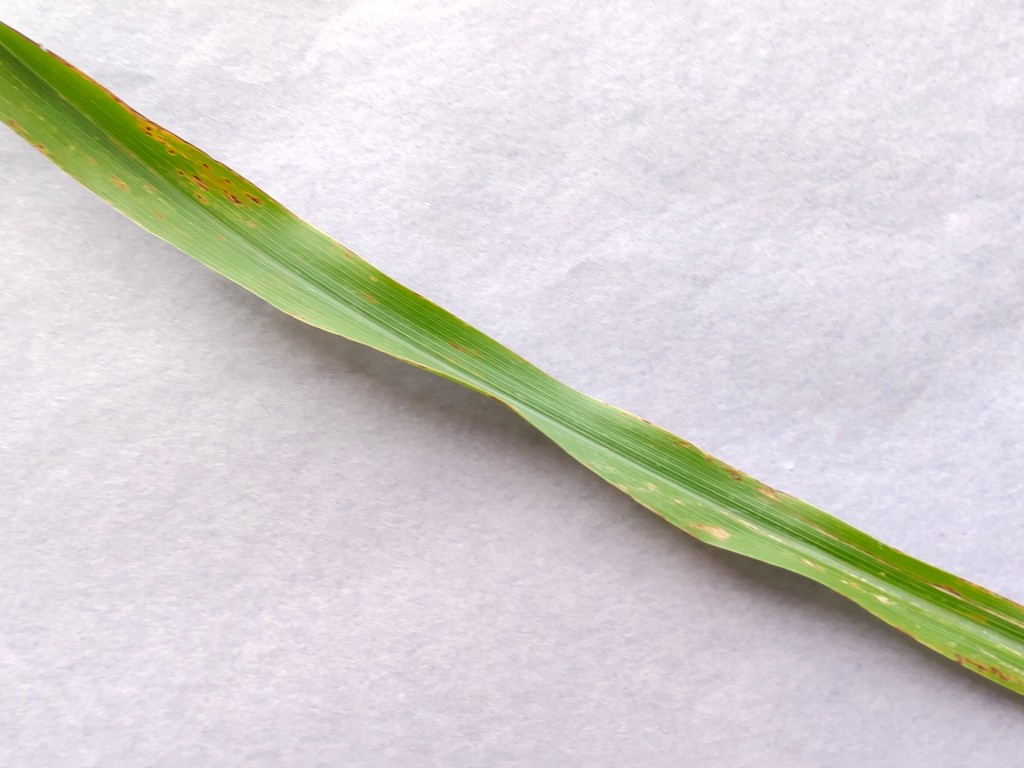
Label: Unhealthy